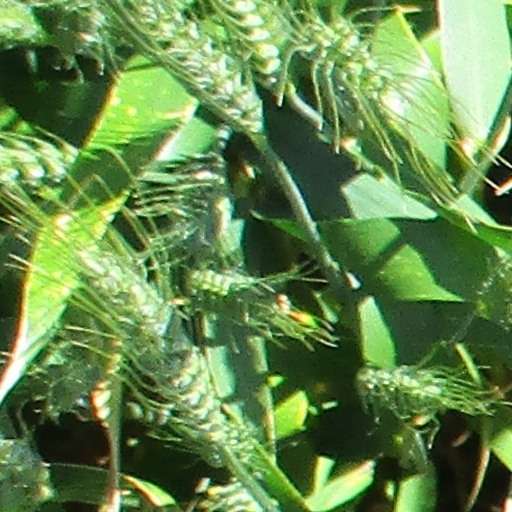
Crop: wheat